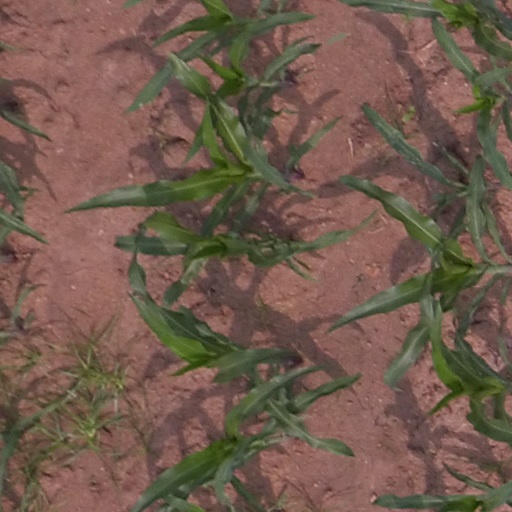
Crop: maize; corn